History of Hartford City, Indiana

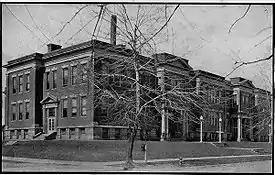
Hartford City High School circa 1922

Hartford City, known as Hartford at the time, had a private school established by missionaries around 1838. In general, schools in the surrounding Blackford County area began being organized around 1840. Like other buildings at that time, the school buildings were log cabins. Teachers were paid by the local community. Frame buildings began being used throughout the county by the 1860s. Educational emphasis in the classroom was originally placed on "the three Rs": reading, writing, and arithmetic.